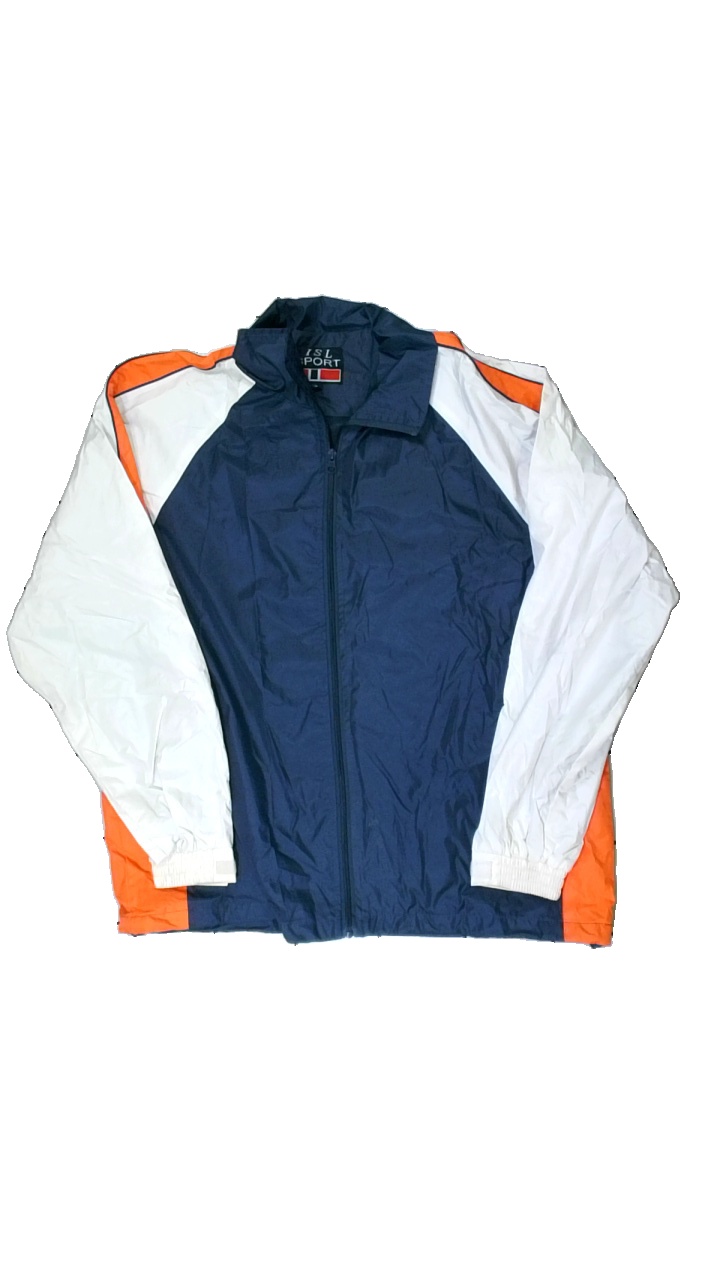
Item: Rain Jacket (Men)
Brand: Isl Sport
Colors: Multicolor, Blue, White, Orange
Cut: Regular
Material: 100% polyester
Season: All
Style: Sports
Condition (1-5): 2
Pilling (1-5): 5
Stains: Major
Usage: Export
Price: <50